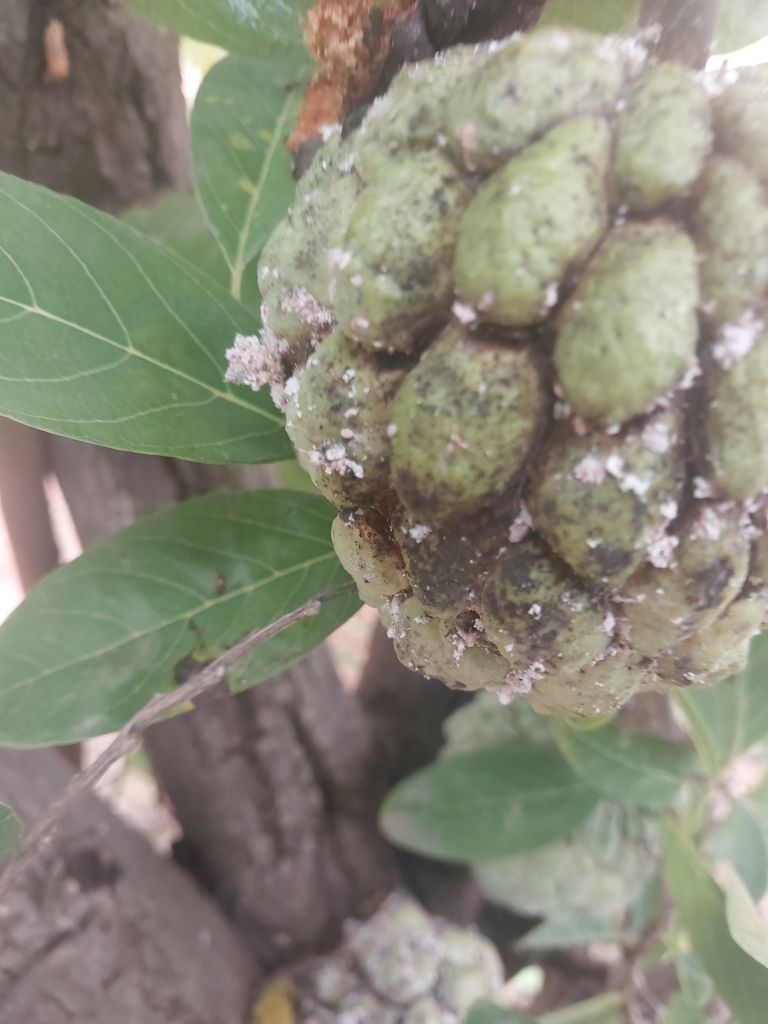
Disease label: Leaf spot on fruit